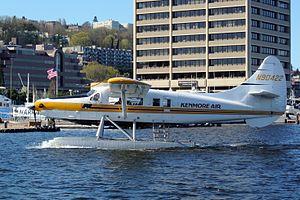
Kenmore Air est une compagnie aérienne régionale américaine basée à Kenmore, dans l'état de Washington. Fondée en 1946, elle assure des liaisons courte distance dans l'ouest de cet état ainsi qu'au sud de la Colombie-Britannique au Canada.